The Sinking of the Titanic (Bryars)

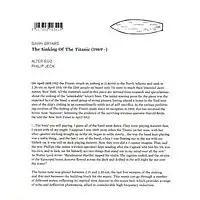
Cover of the 2007 release of "The Sinking of the Titanic"

In 2005 Bryars was invited by the Italian ensemble Alter Ego to perform the piece at the 49th International Festival of Contemporary Music at the Venice Biennale, and it was performed there at the Teatro Malibran on 1 October 2005 by Bryars with the Alter Ego Ensemble and English turntablist Philip Jeck.